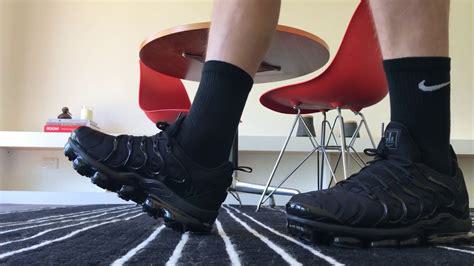
Brand: Nike
Model: Air Vapormax Plus